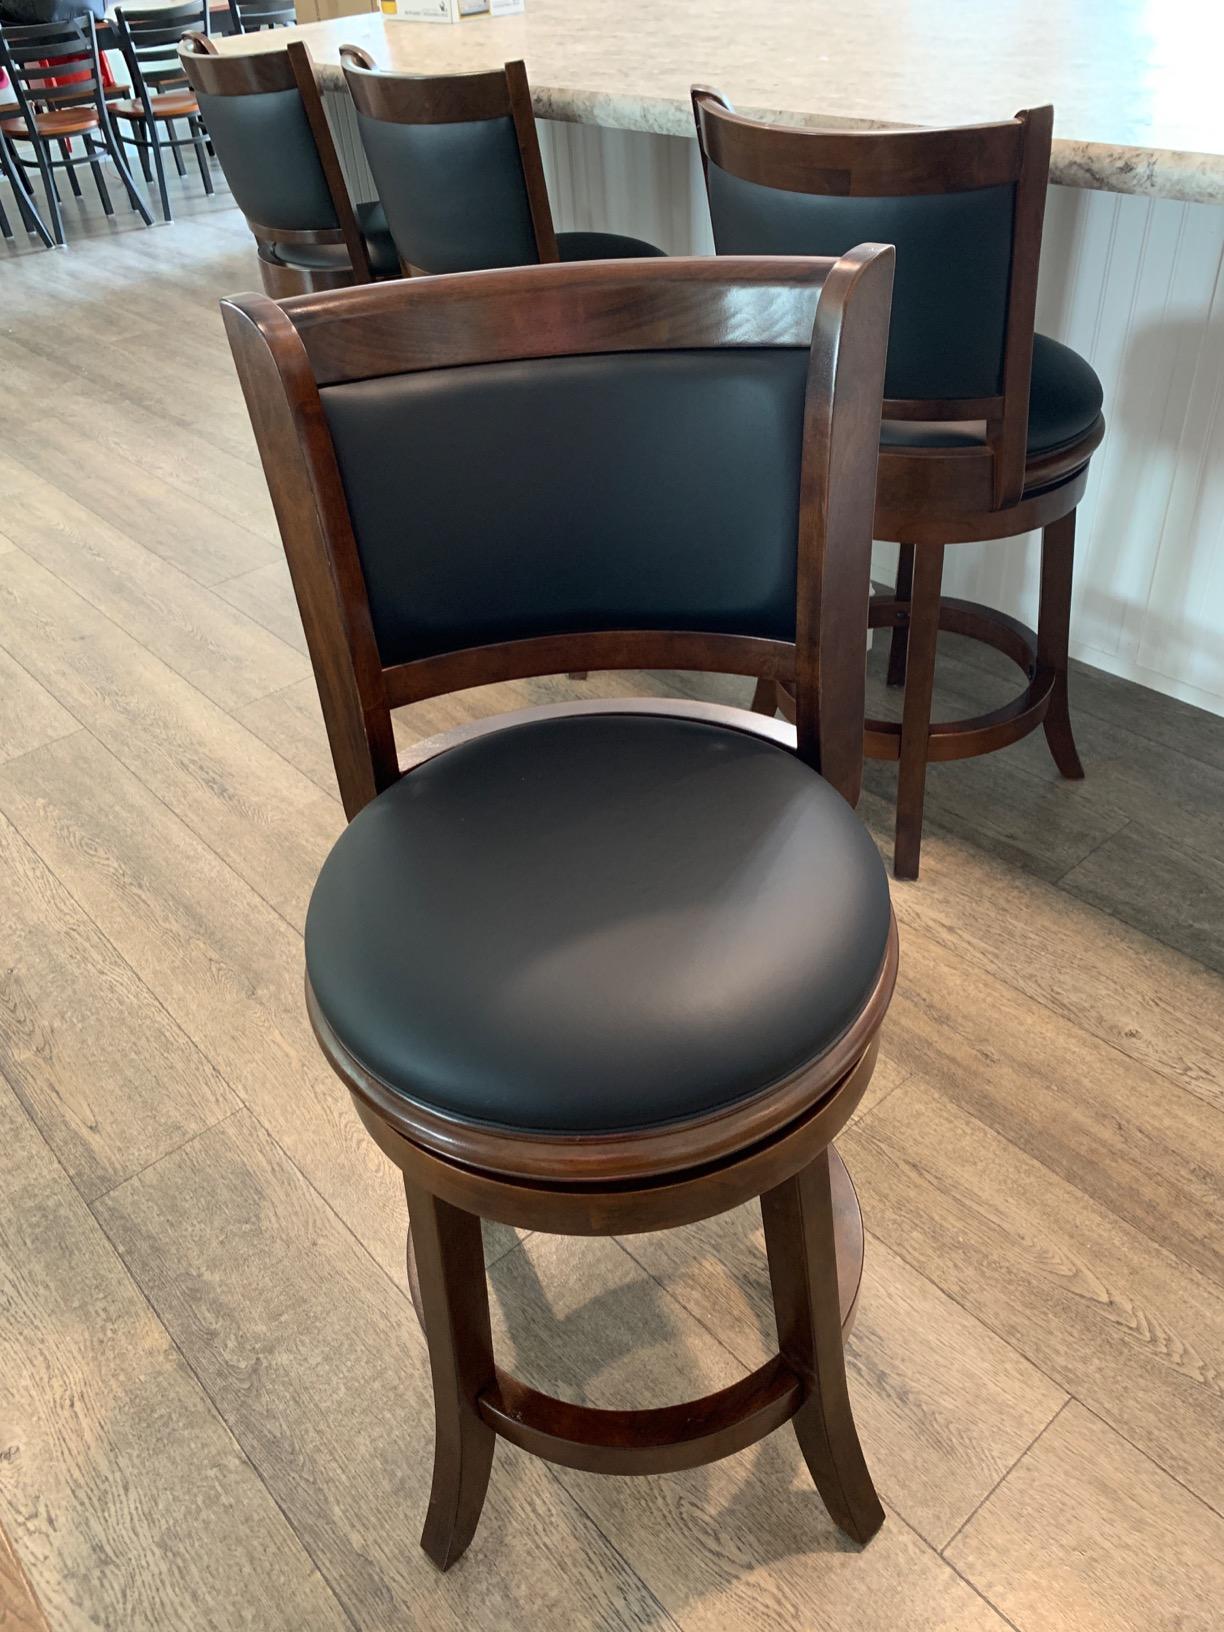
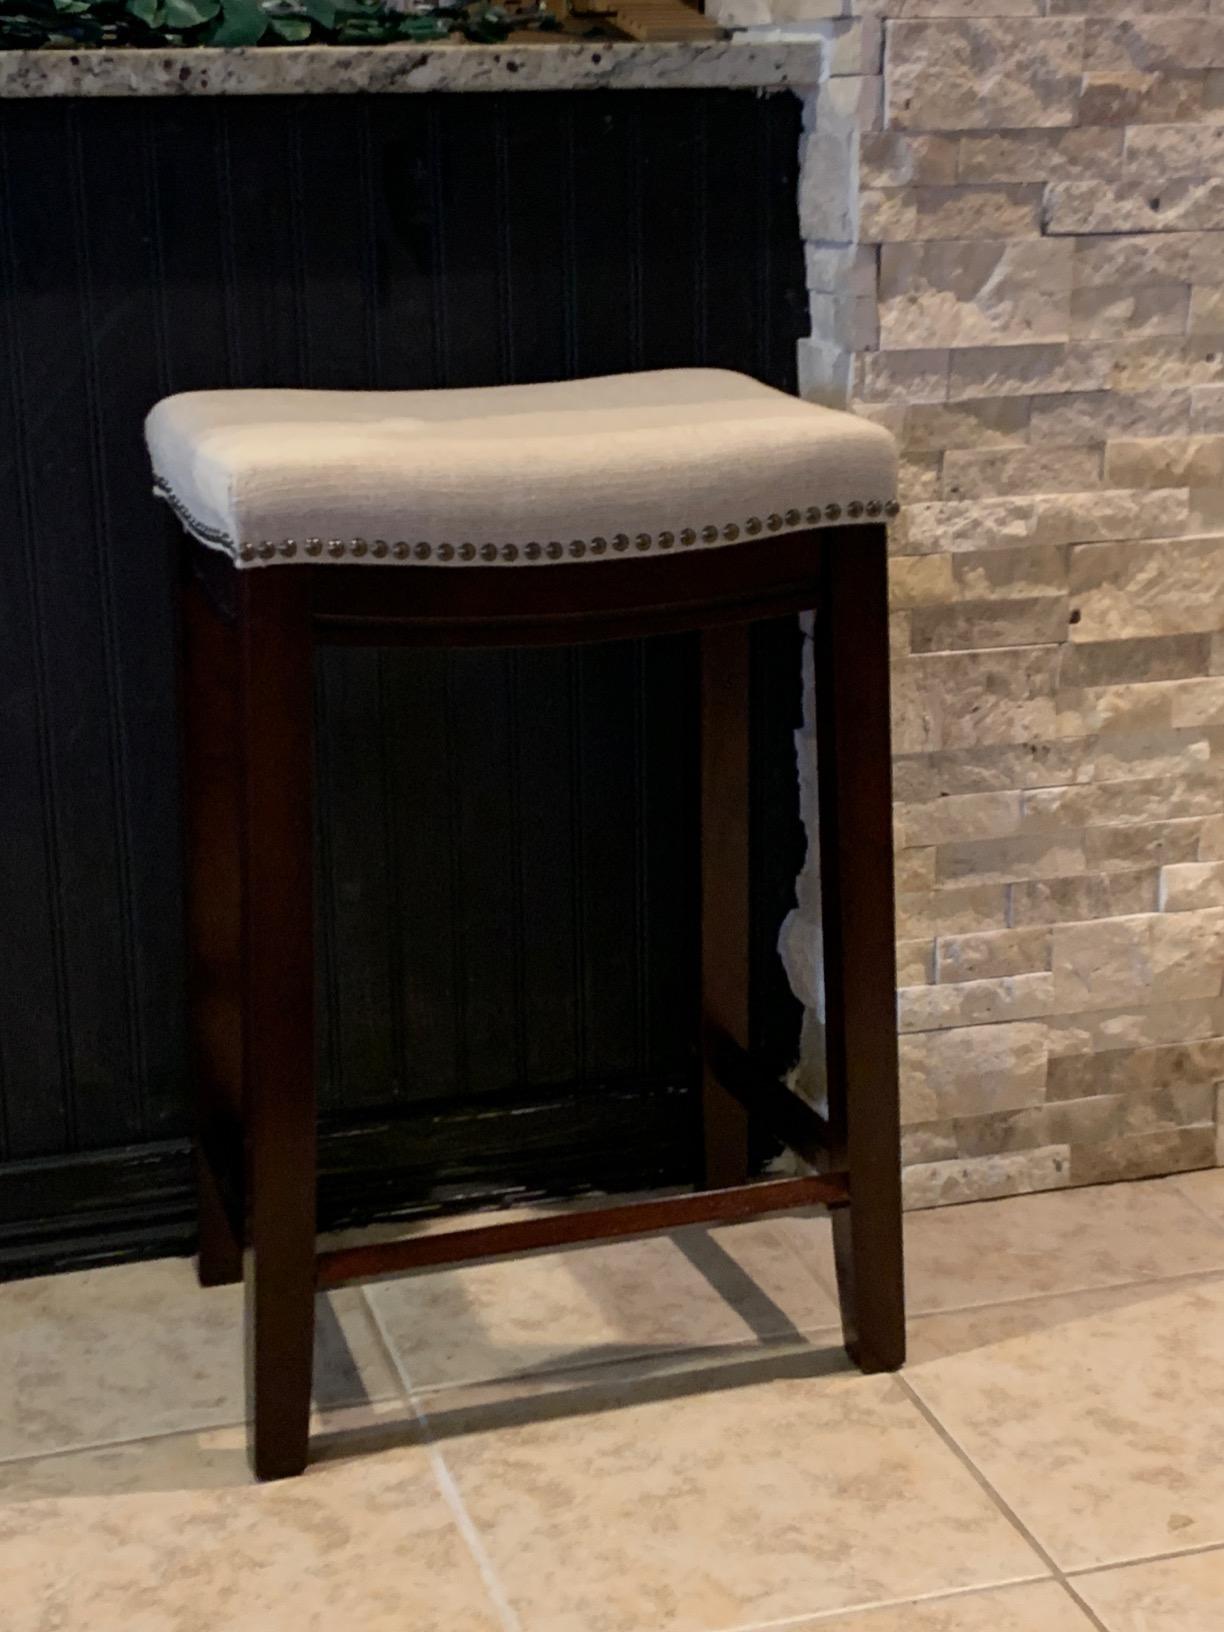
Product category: stool
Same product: no